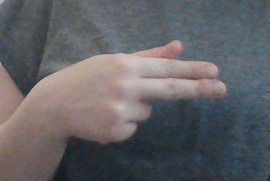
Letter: ghain